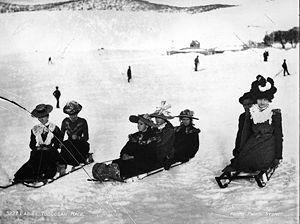
Kiandra est une ville abandonnée de l'époque de la ruée vers l'or et le lieu de naissance du ski en Australie. La ville est située dans les Snowy Mountains en Nouvelle-Galles du Sud. Pendant un siècle, Kiandra était la plus haute ville d'Australie et un centre de sports de neige.
L'Australie, en forme longue le Commonwealth d'Australie, est un pays de l'hémisphère sud dont la superficie couvre la plus grande partie de l'Océanie. En plus de l'île éponyme, l'Australie comprend également la Tasmanie ainsi que d’autres îles des océans Austral, Pacifique et Indien. Elle revendique aussi 6 000 000 km² en Antarctique. Les nations voisines comprennent notamment l'Indonésie, le Timor oriental et la Papouasie-Nouvelle-Guinée au nord, les îles Salomon, Vanuatu et le territoire français de Nouvelle-Calédonie au nord-est, la Nouvelle-Zélande au sud-est ainsi que le territoire français des îles Kerguelen à l'ouest des îles australiennes Heard et McDonald.